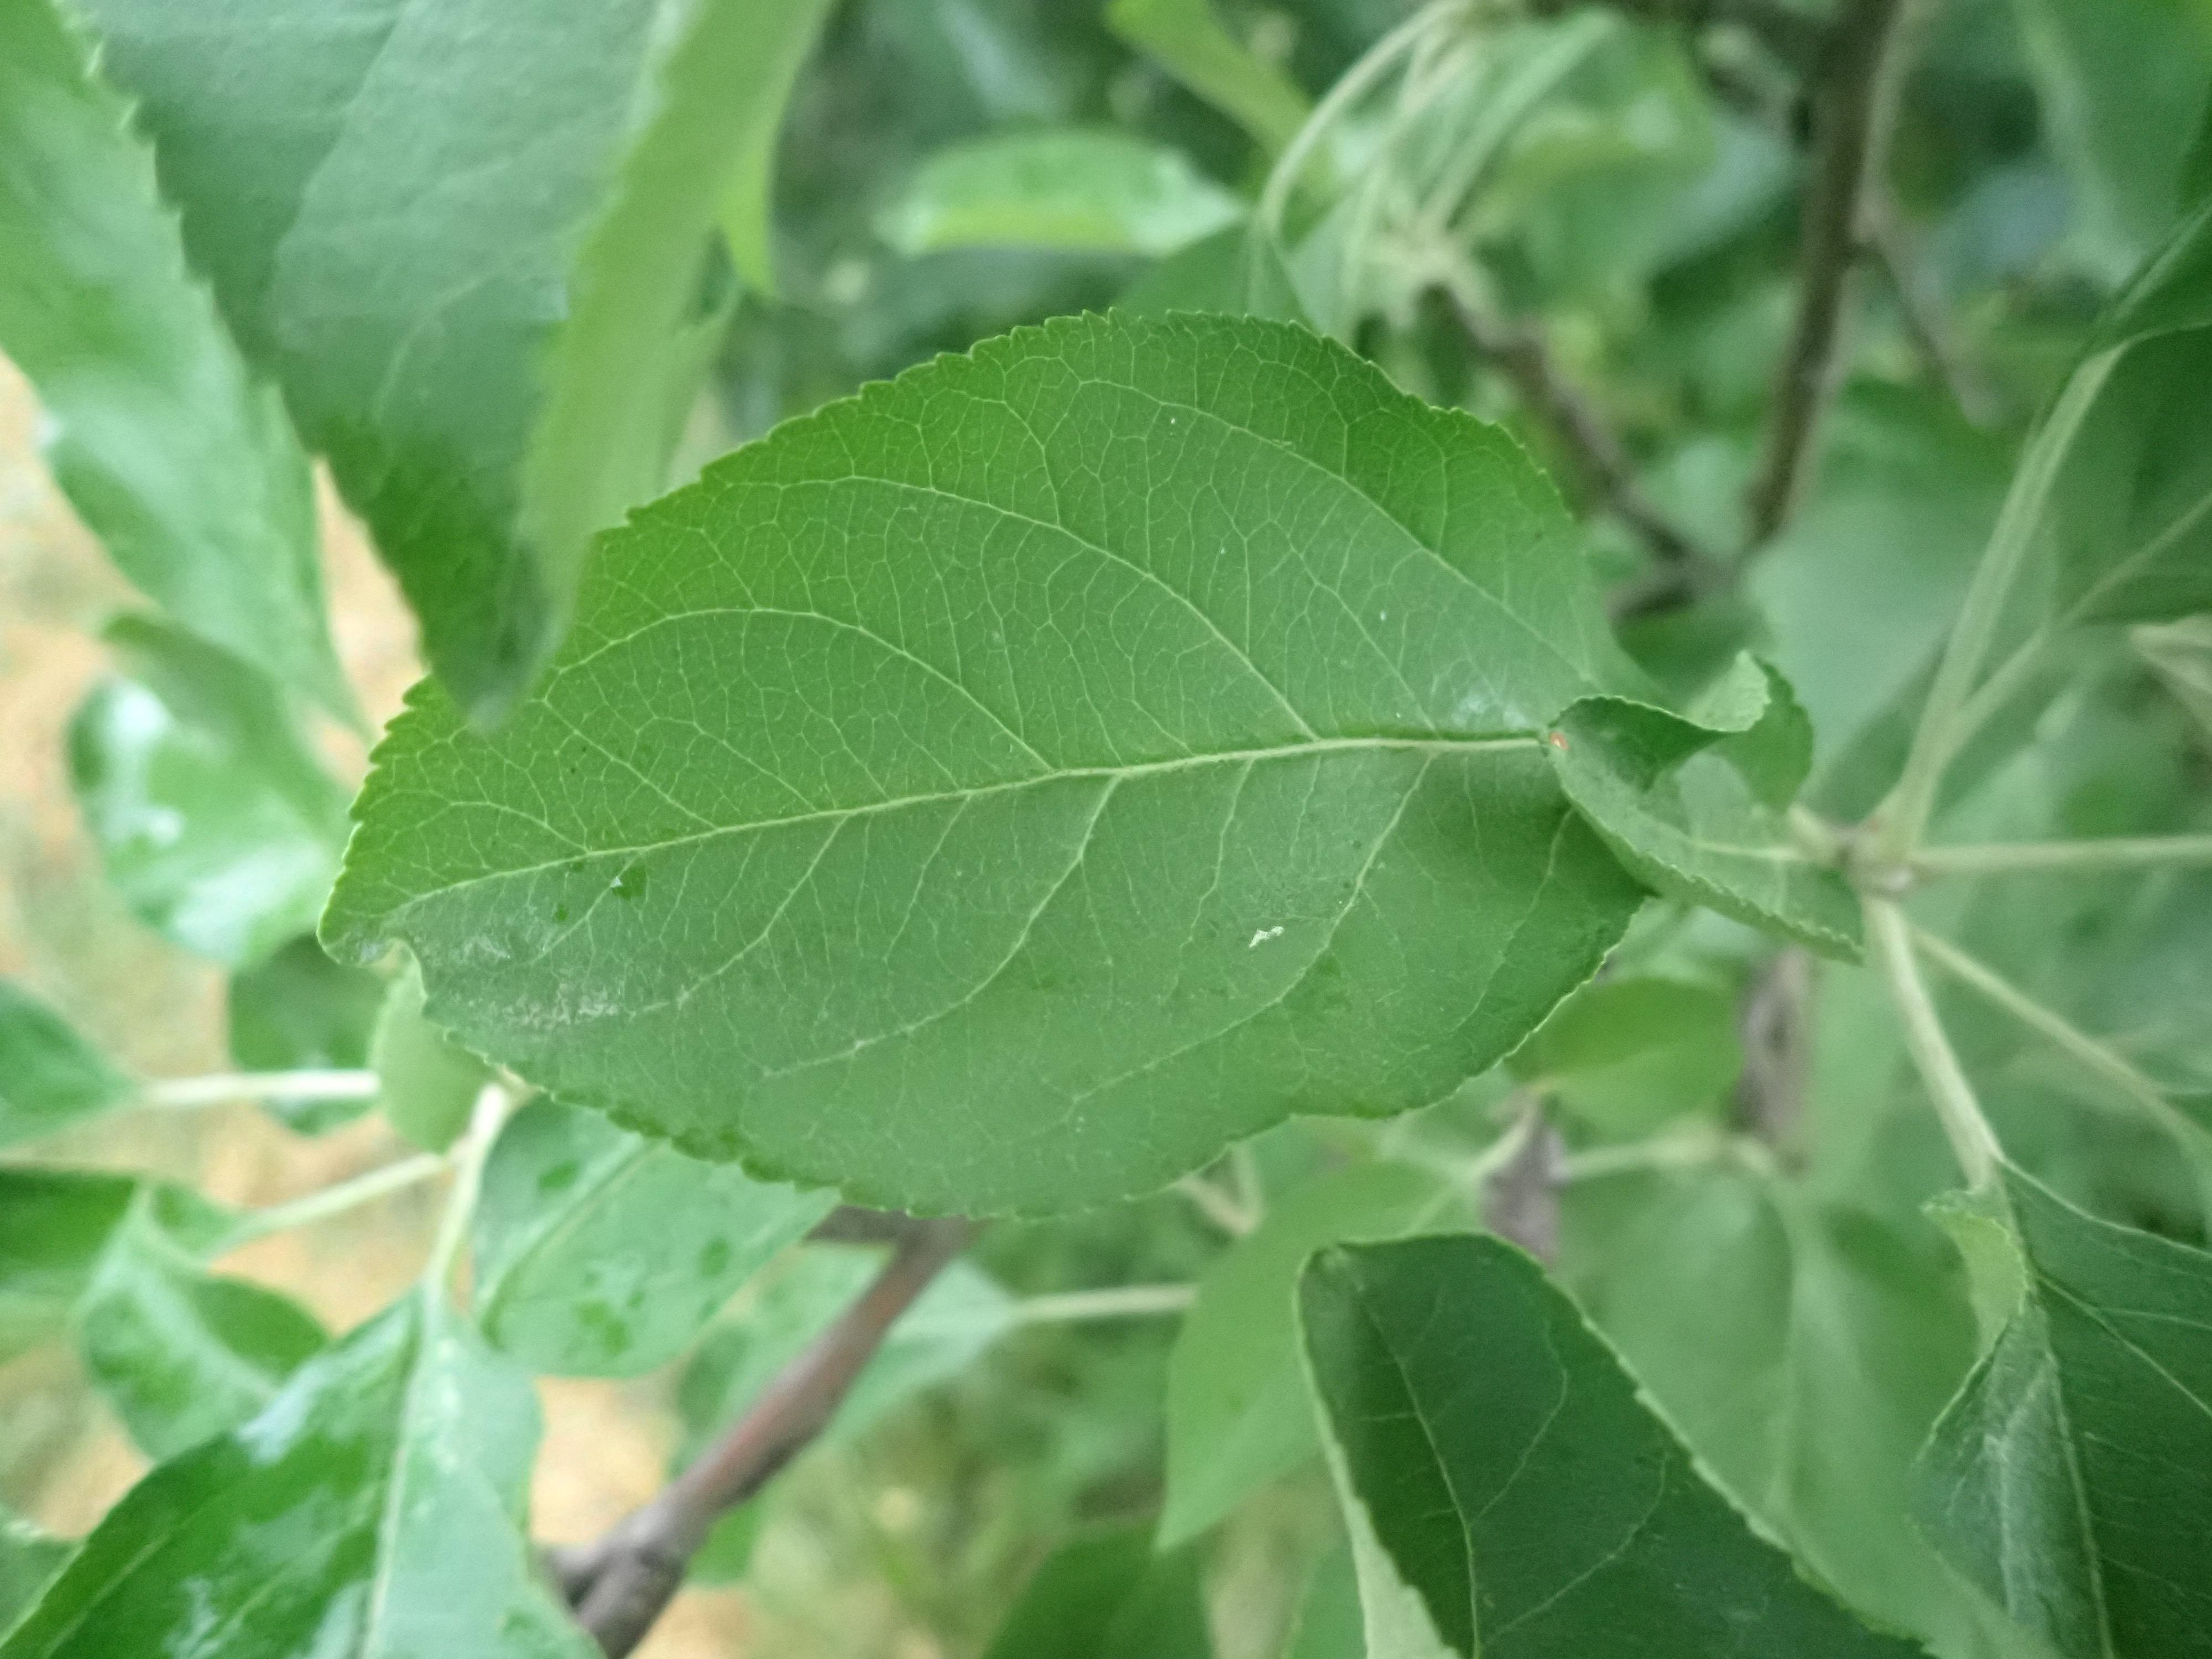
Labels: healthy